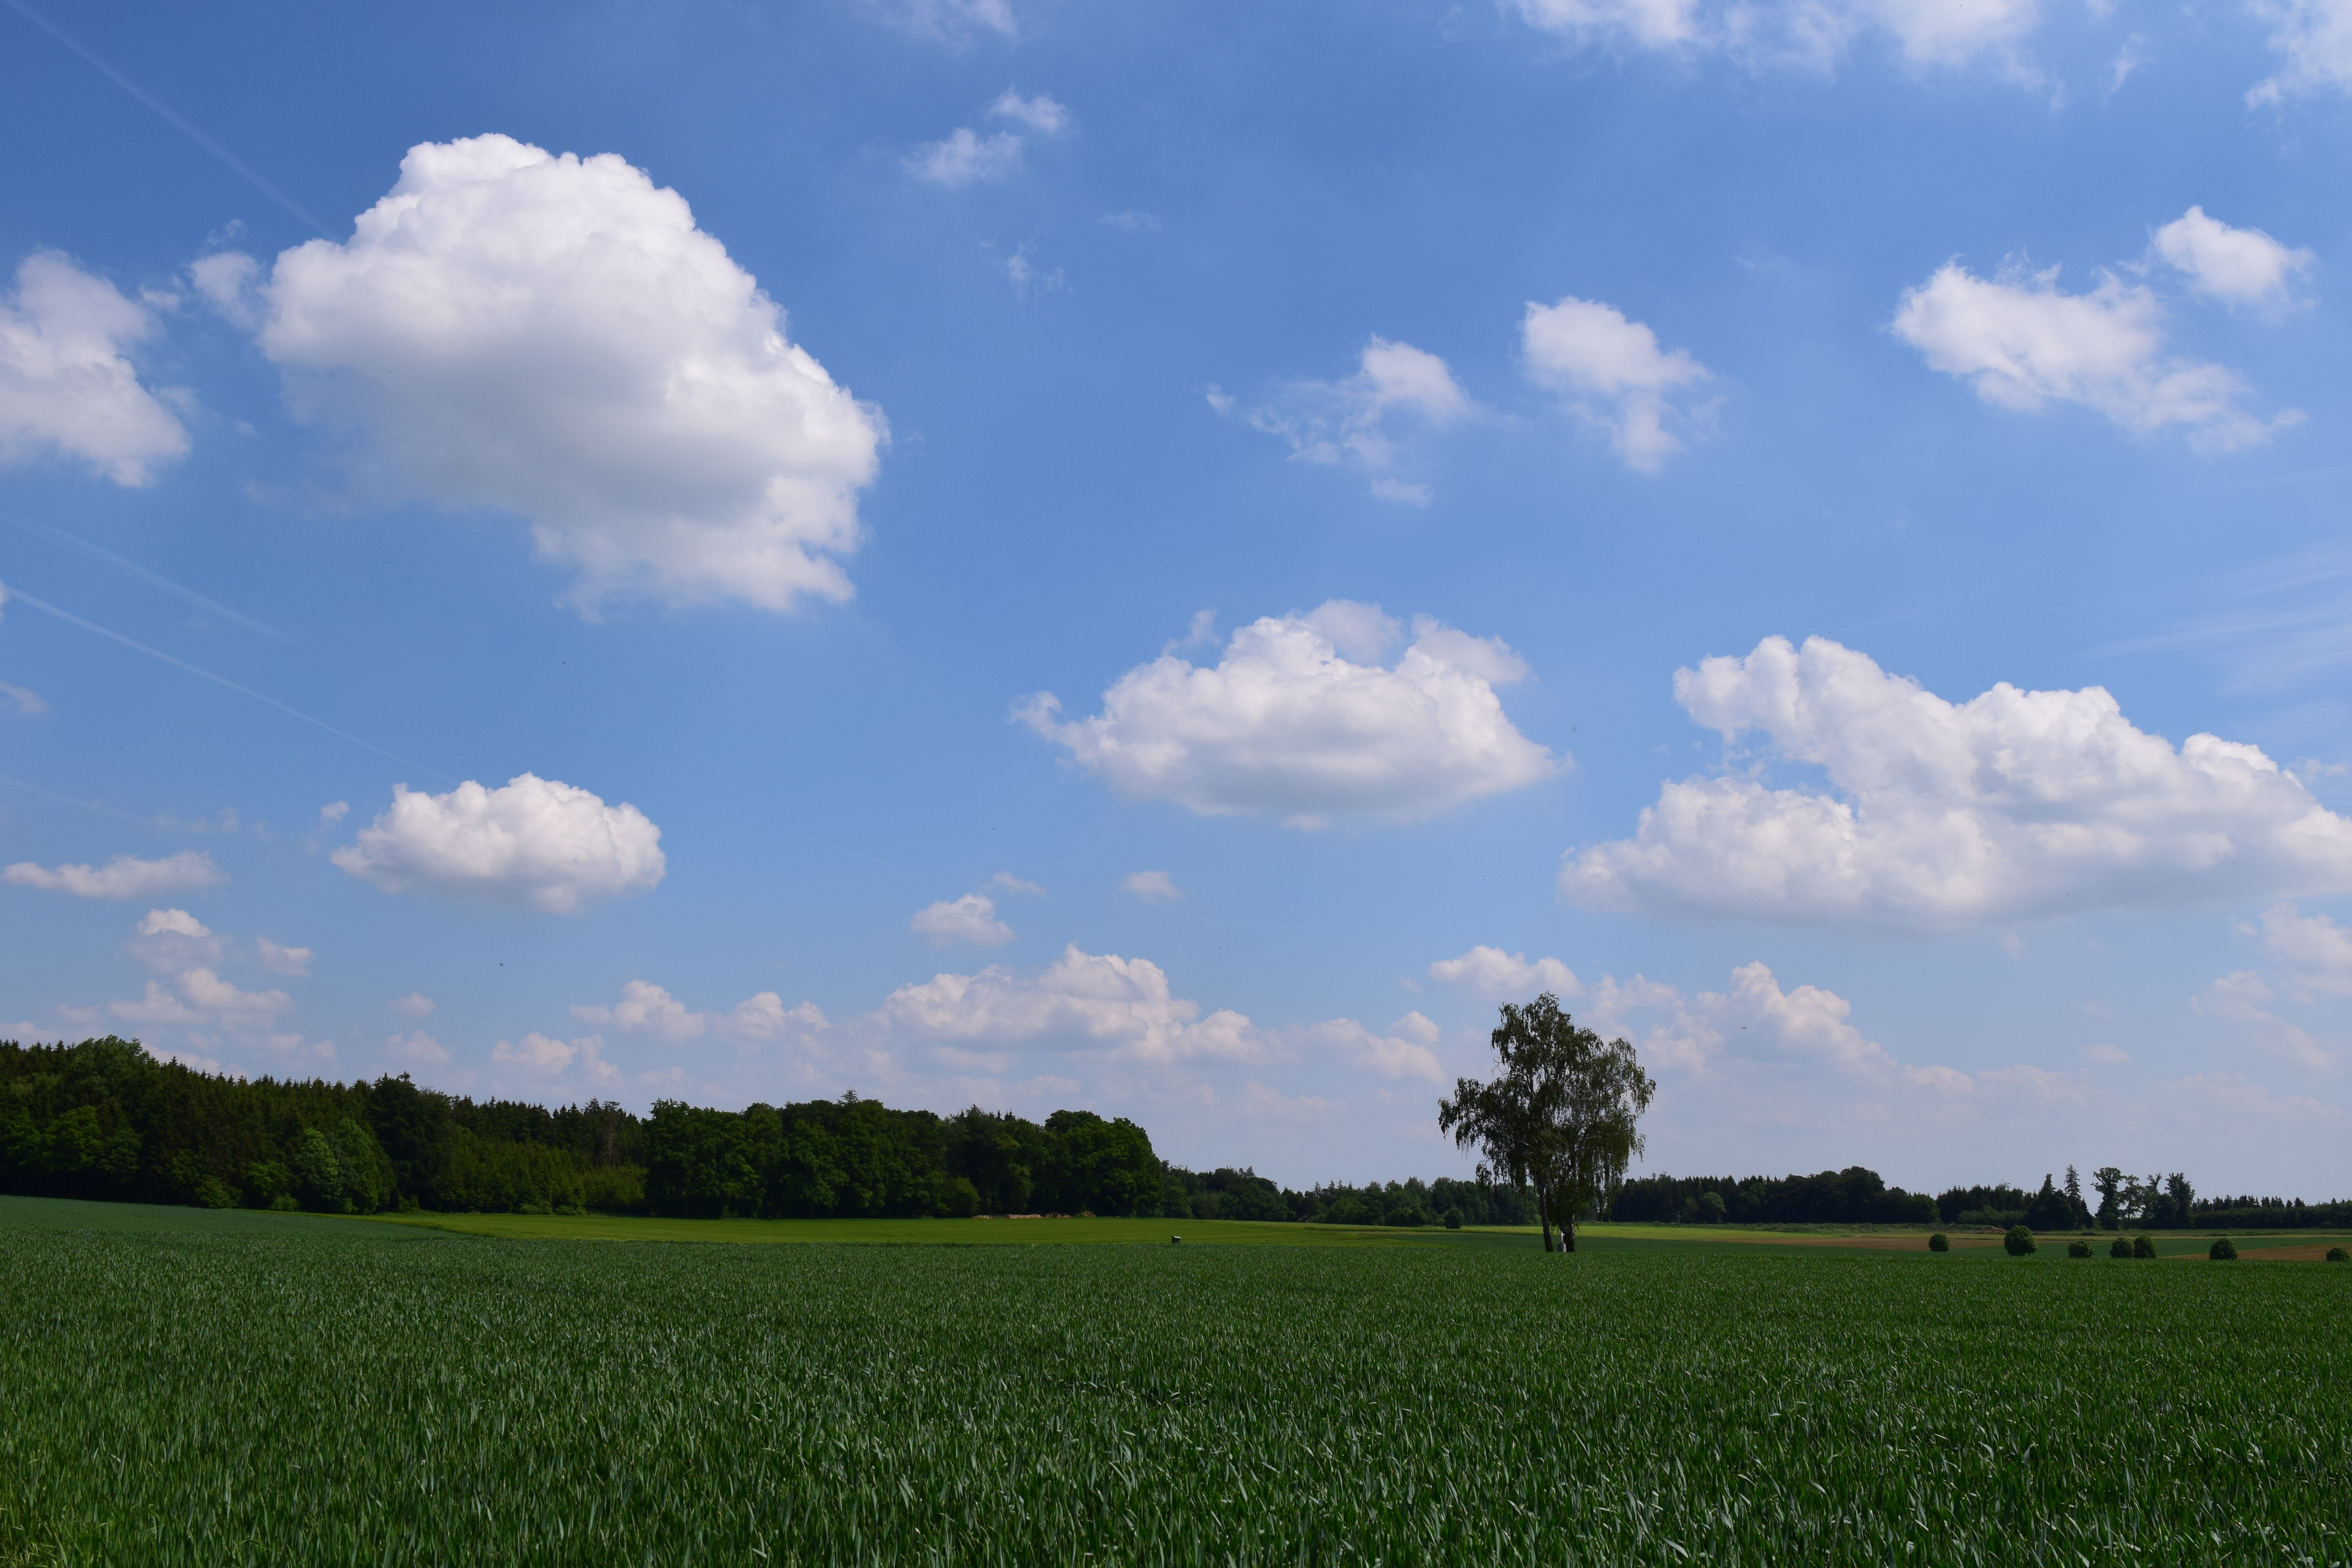
landscape, nature, grass, horizon, cloud, plant, sky, field, lawn, meadow, prairie, sunlight, flower, summer, crop, grow, pasture, cumulus, blue, agriculture, plain, clouds, fields, background, grassland, hope, cereals, corridors, habitat, ecosystem, steppe, rural area, paddy field, meteorological phenomenon, grass family